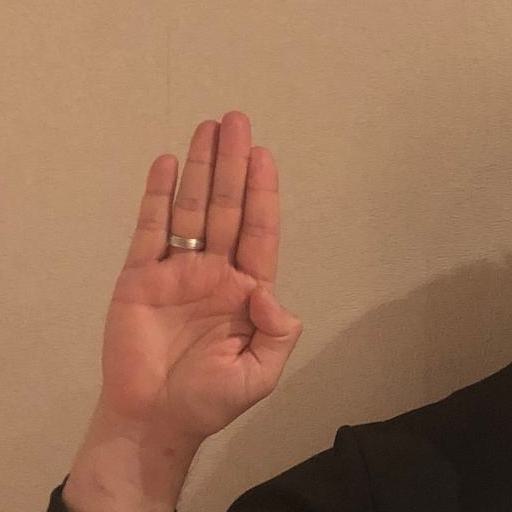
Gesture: stop